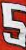
Number: 5